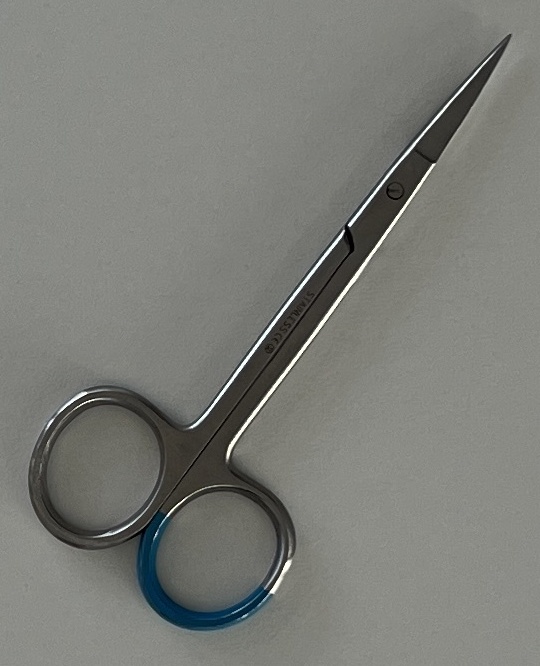
Hinged instrument state: closed